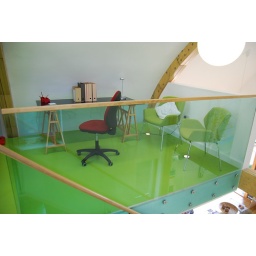
the office space on the mezzanine floor in the Kingspan Lighthouse